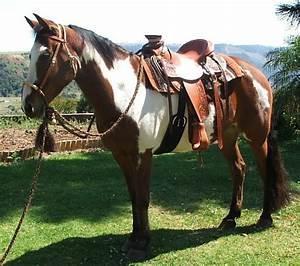
horse